Mikael Mtserali

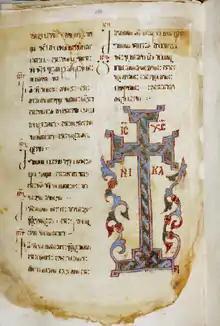
Gospel by Mikael, 1054 AD.

Mikael Mtserali was a Georgian calligrapher of the 11th century.